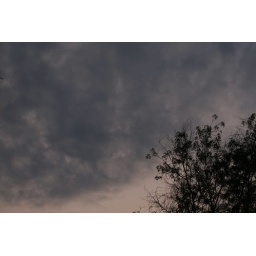
The clouds and a tree while walking around a very &amp;quot;Father of the Bride&amp;quot; neighborhood in Pasadena.